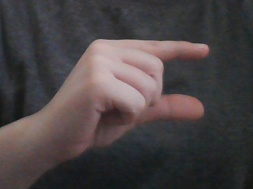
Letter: dal